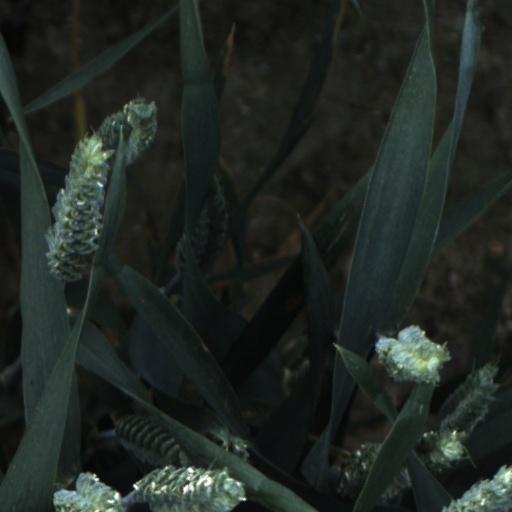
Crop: wheat